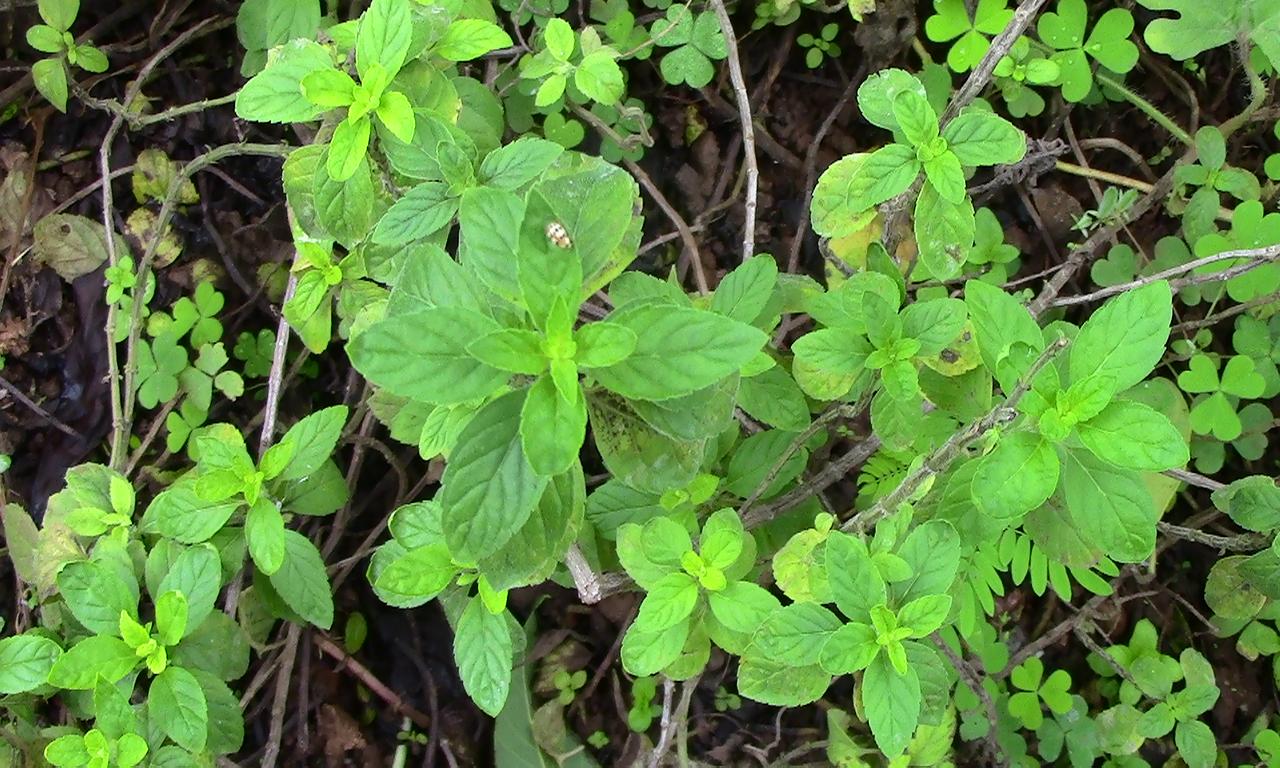
Label: Sunlight